Liberal socialism

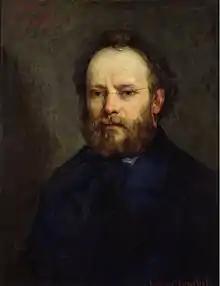
Pierre-Joseph Proudhon, 19th-century anarchist and socialist advocate of mutualism

The main classical liberal English thinker John Stuart Mill's early economic philosophy was one of free markets. However, he accepted interventions in the economy. He also accepted the principle of legislative intervention for the purpose of animal welfare. Mill originally believed that equality of taxation meant equality of sacrifice and that progressive taxation penalised those who worked harder and saved more and therefore was a "mild form of robbery".